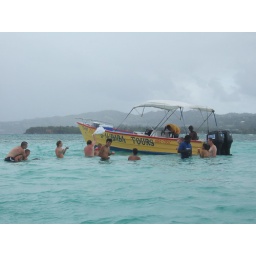
The frat boy party boat near ours